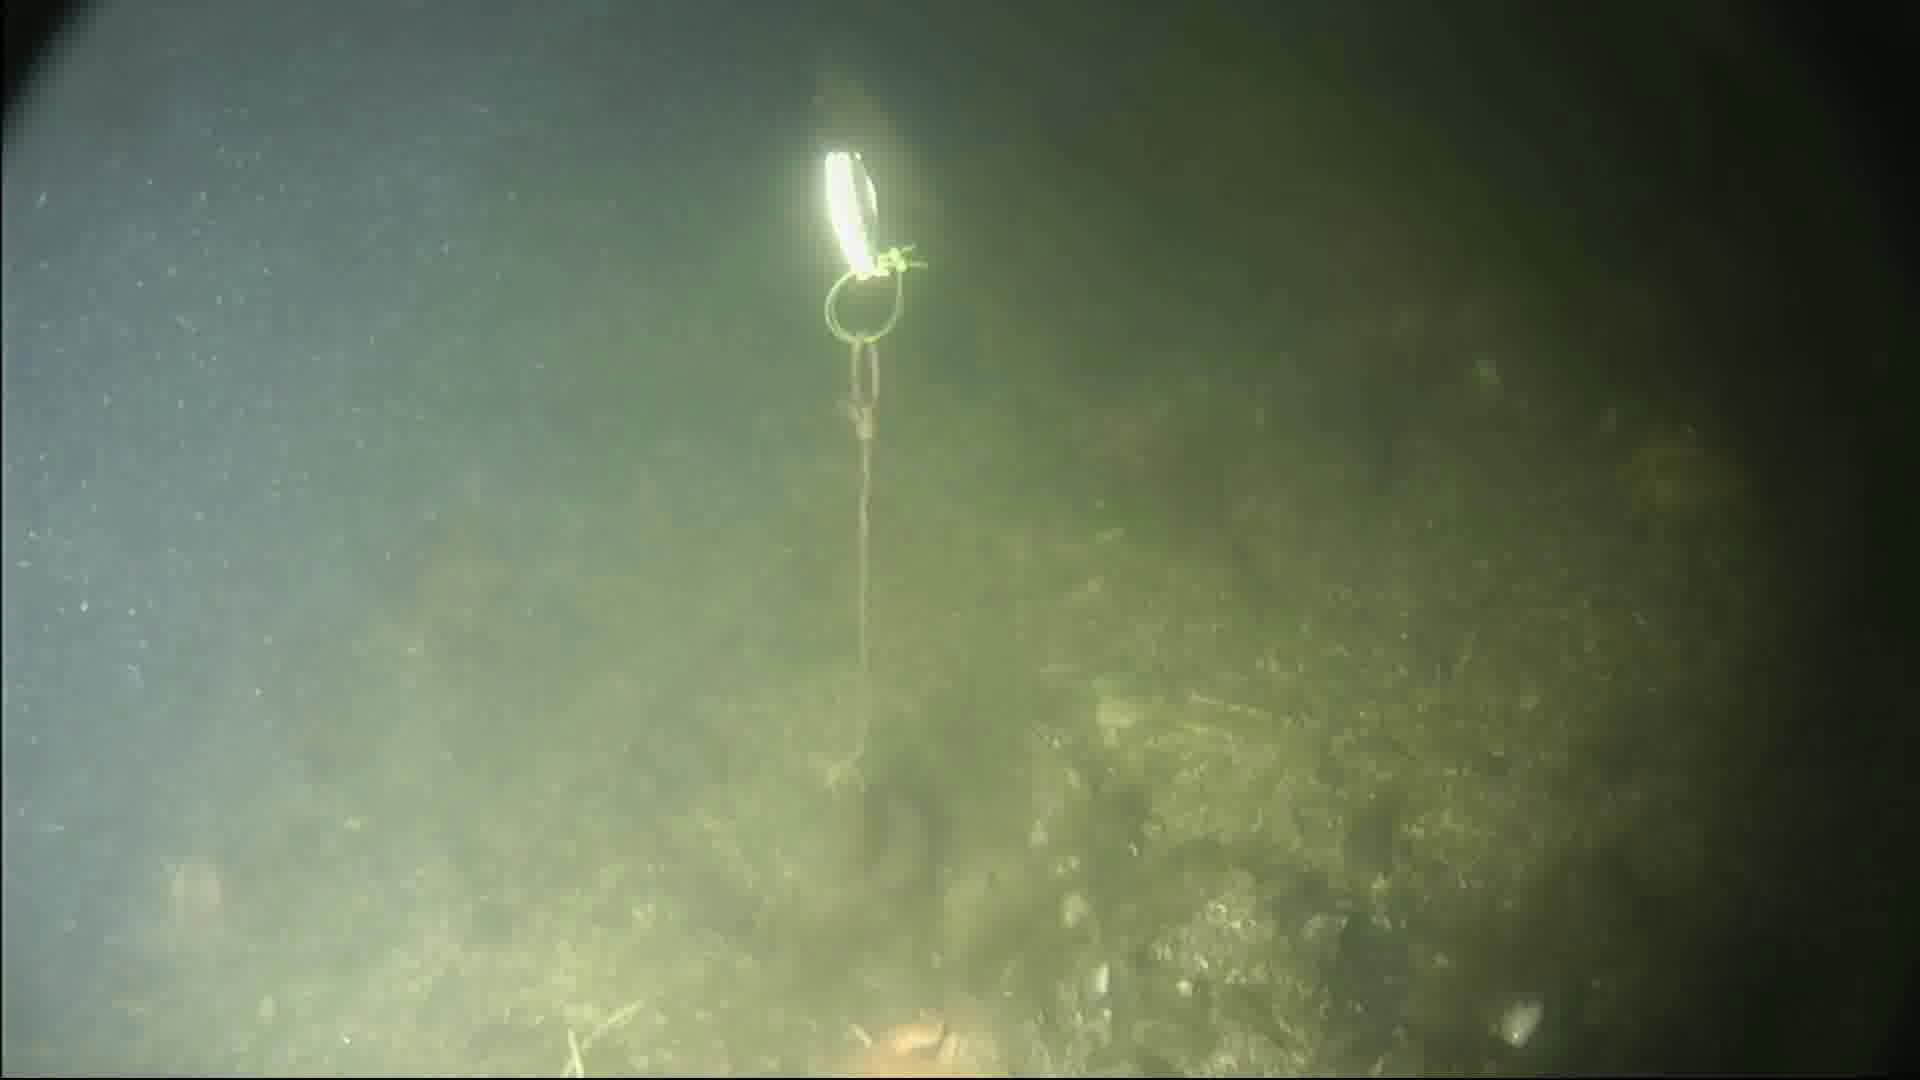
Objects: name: fish
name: starfish
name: crab